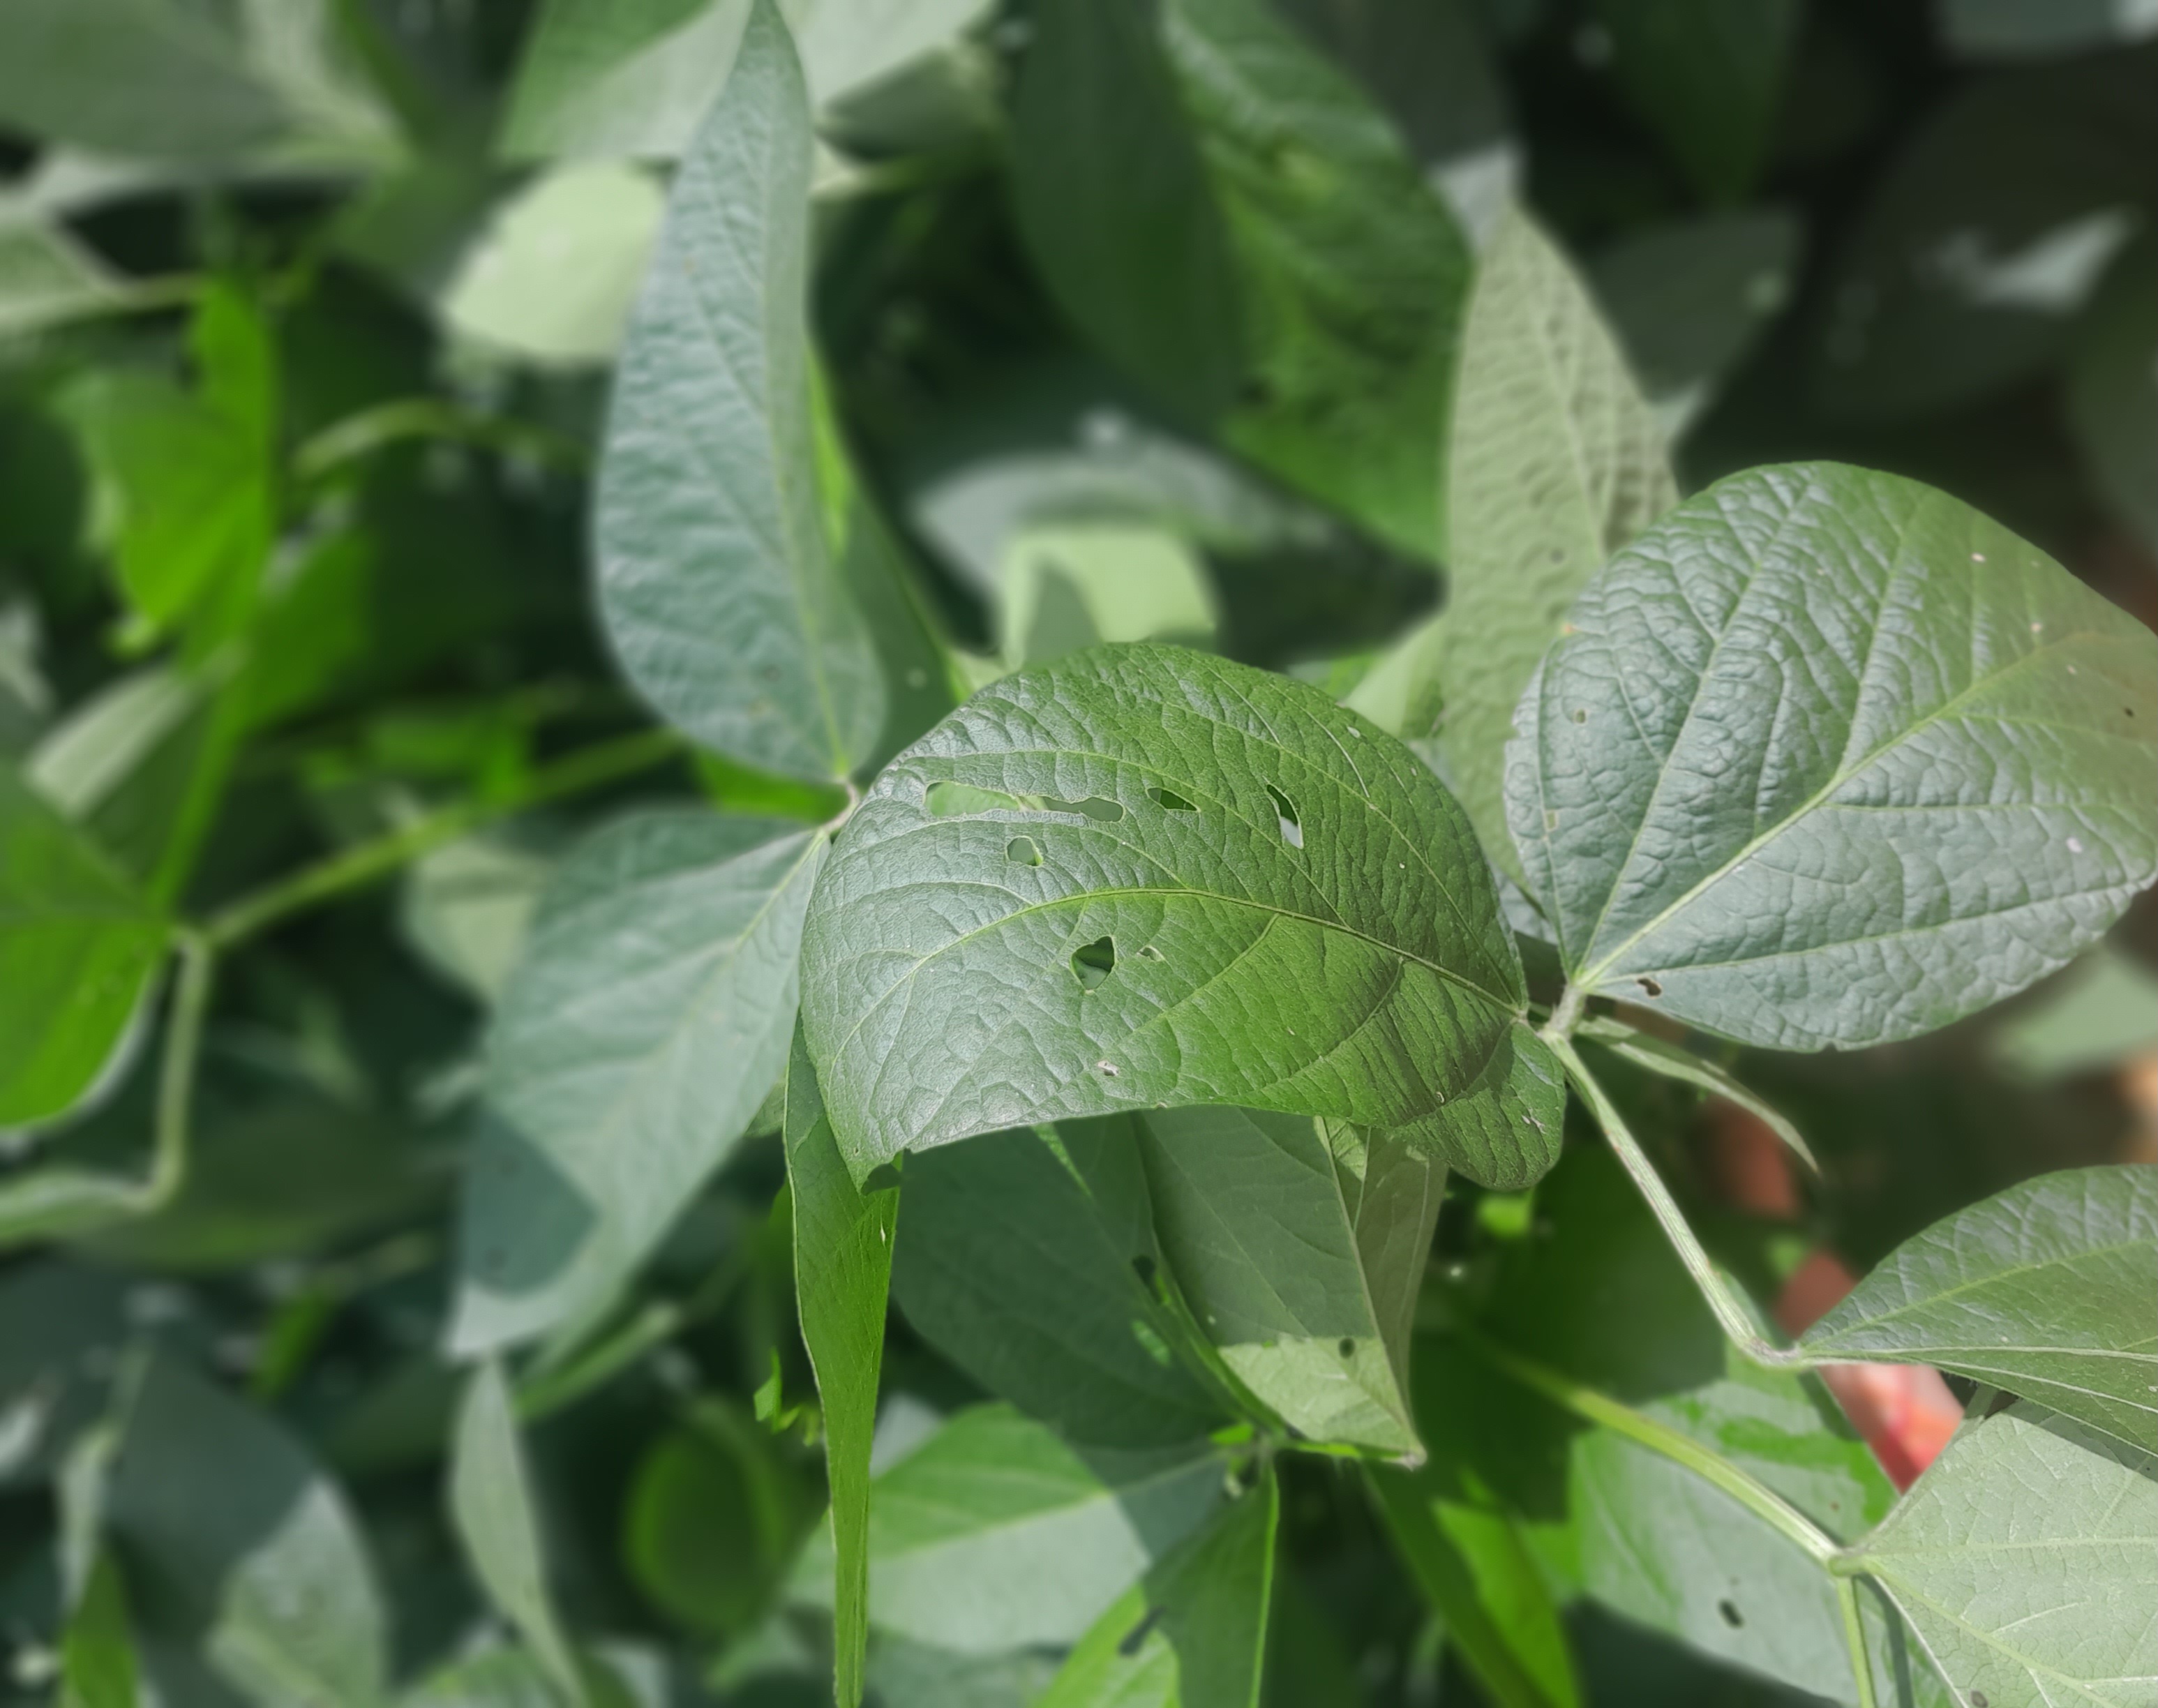
Label: Healthy